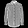
Label: Shirt